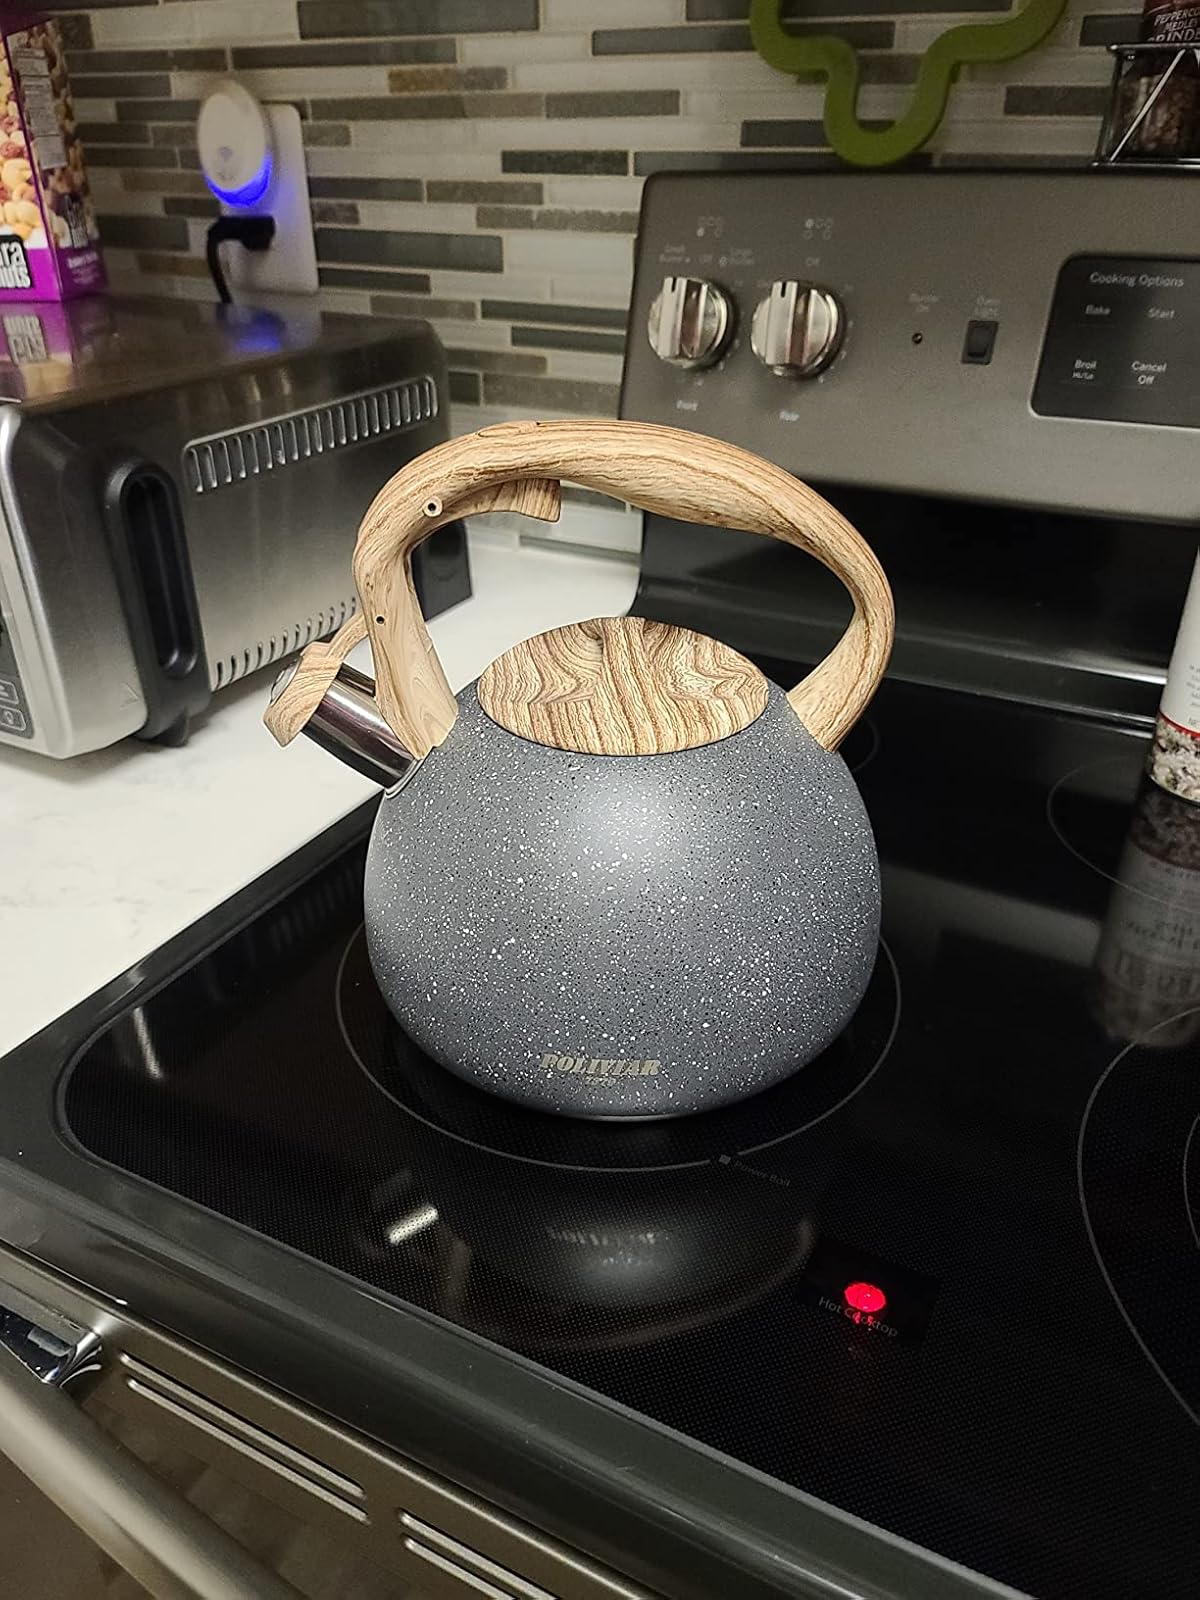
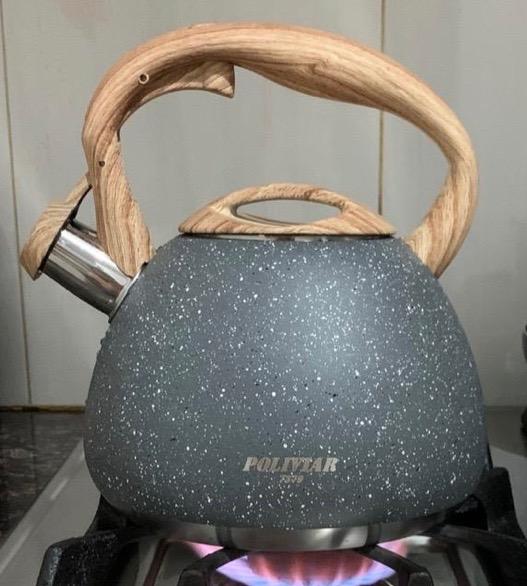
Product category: items_kettle
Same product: yes